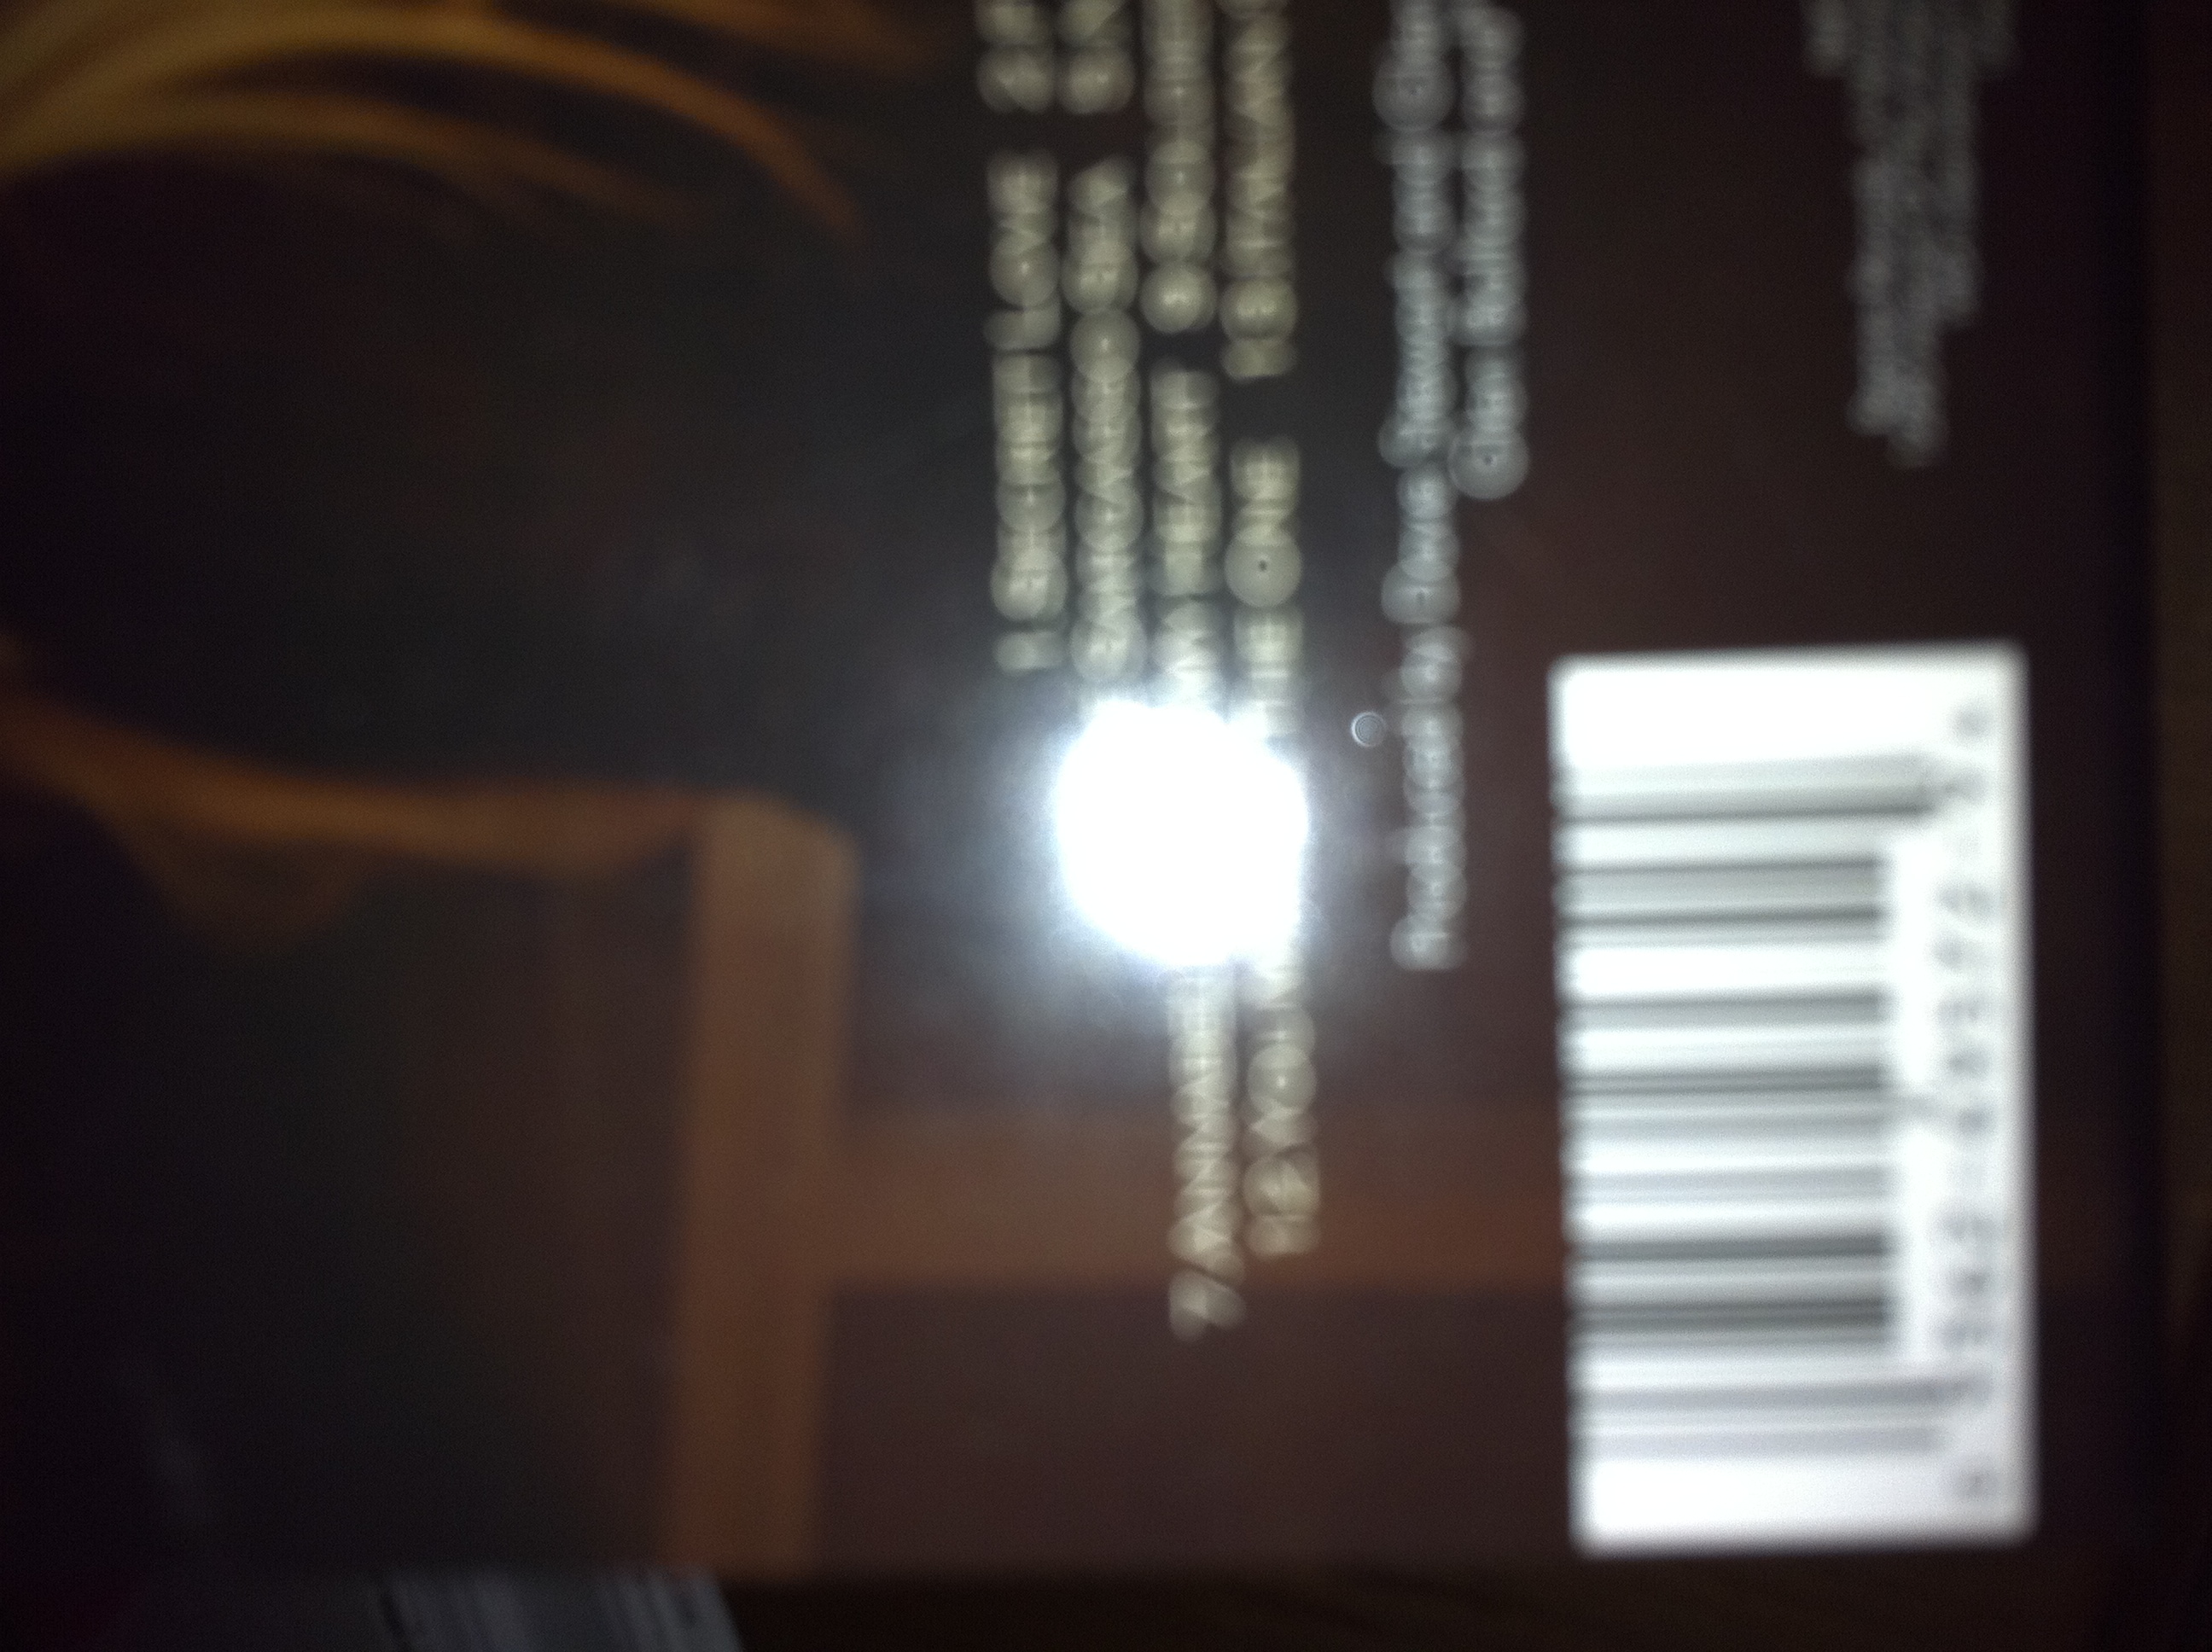Question: What album?
Answer: unanswerable